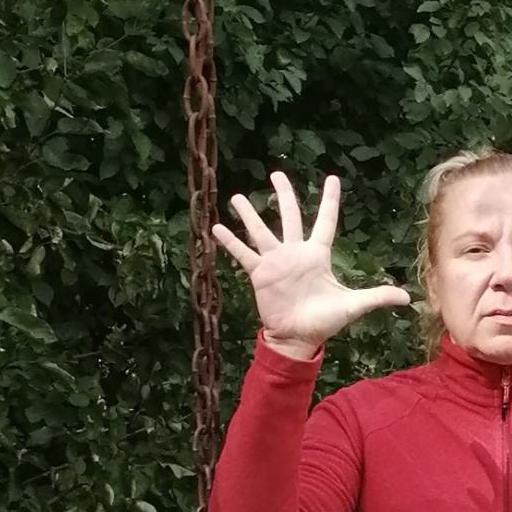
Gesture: palm